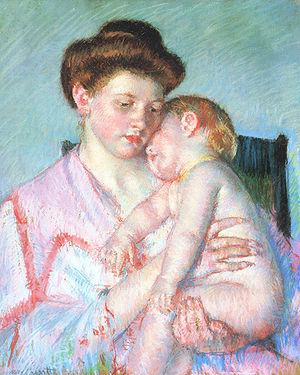
La peinture américaine est l'un des arts développé aux États-Unis par les premiers colons et leurs successeurs, à partir du XVIIᵉ siècle. À l'époque moderne, les artistes européens franchissent l'Atlantique et créent les premiers tableaux sur le sol des Treize colonies. Les œuvres du Vieux Continent restent des modèles jusqu'au début du XXᵉ siècle : elles rejoignent les collections privées et les musées américains, alors que les peintres américains partent étudier l'art anglais, français, allemand ou italien. La Seconde Guerre mondiale marque un tournant : les États-Unis, première puissance financière, et New York en particulier, deviennent un centre dynamique qui attire les artistes européens.